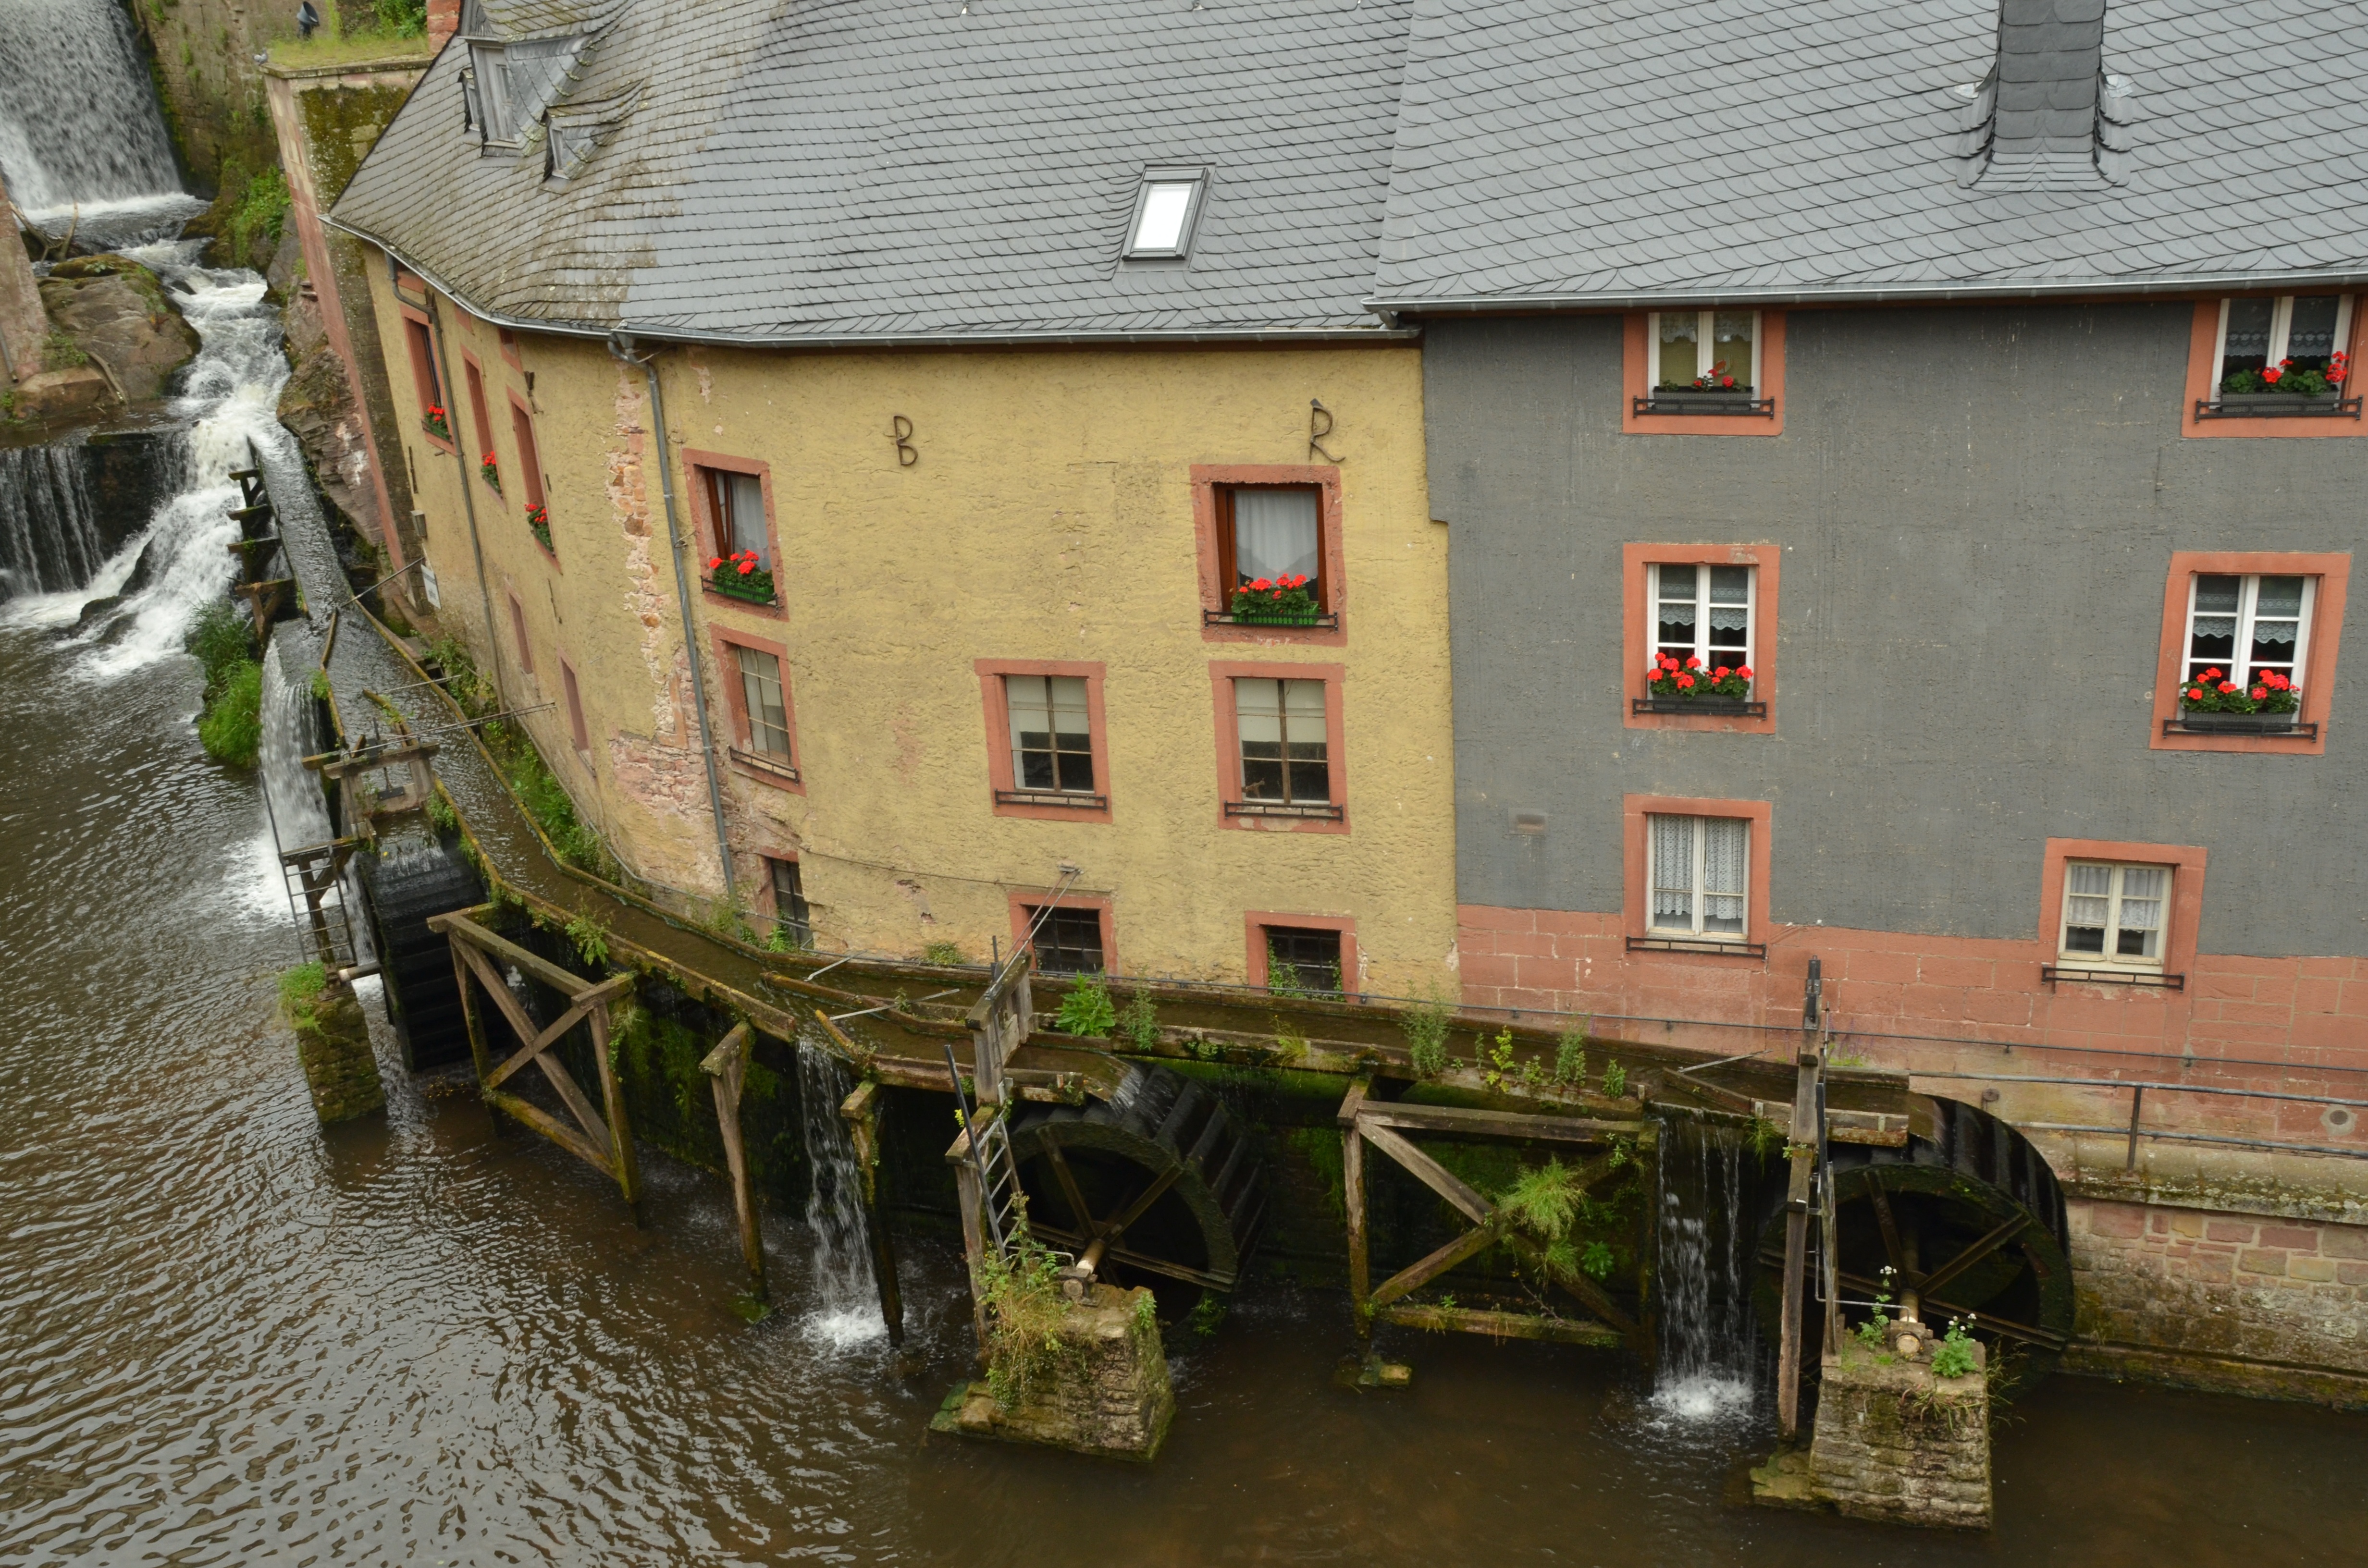
water, wood, boat, house, hill, river, canal, transport, vehicle, cottage, waterway, energy, germany, depth, water wheel, saarburg, hydropower